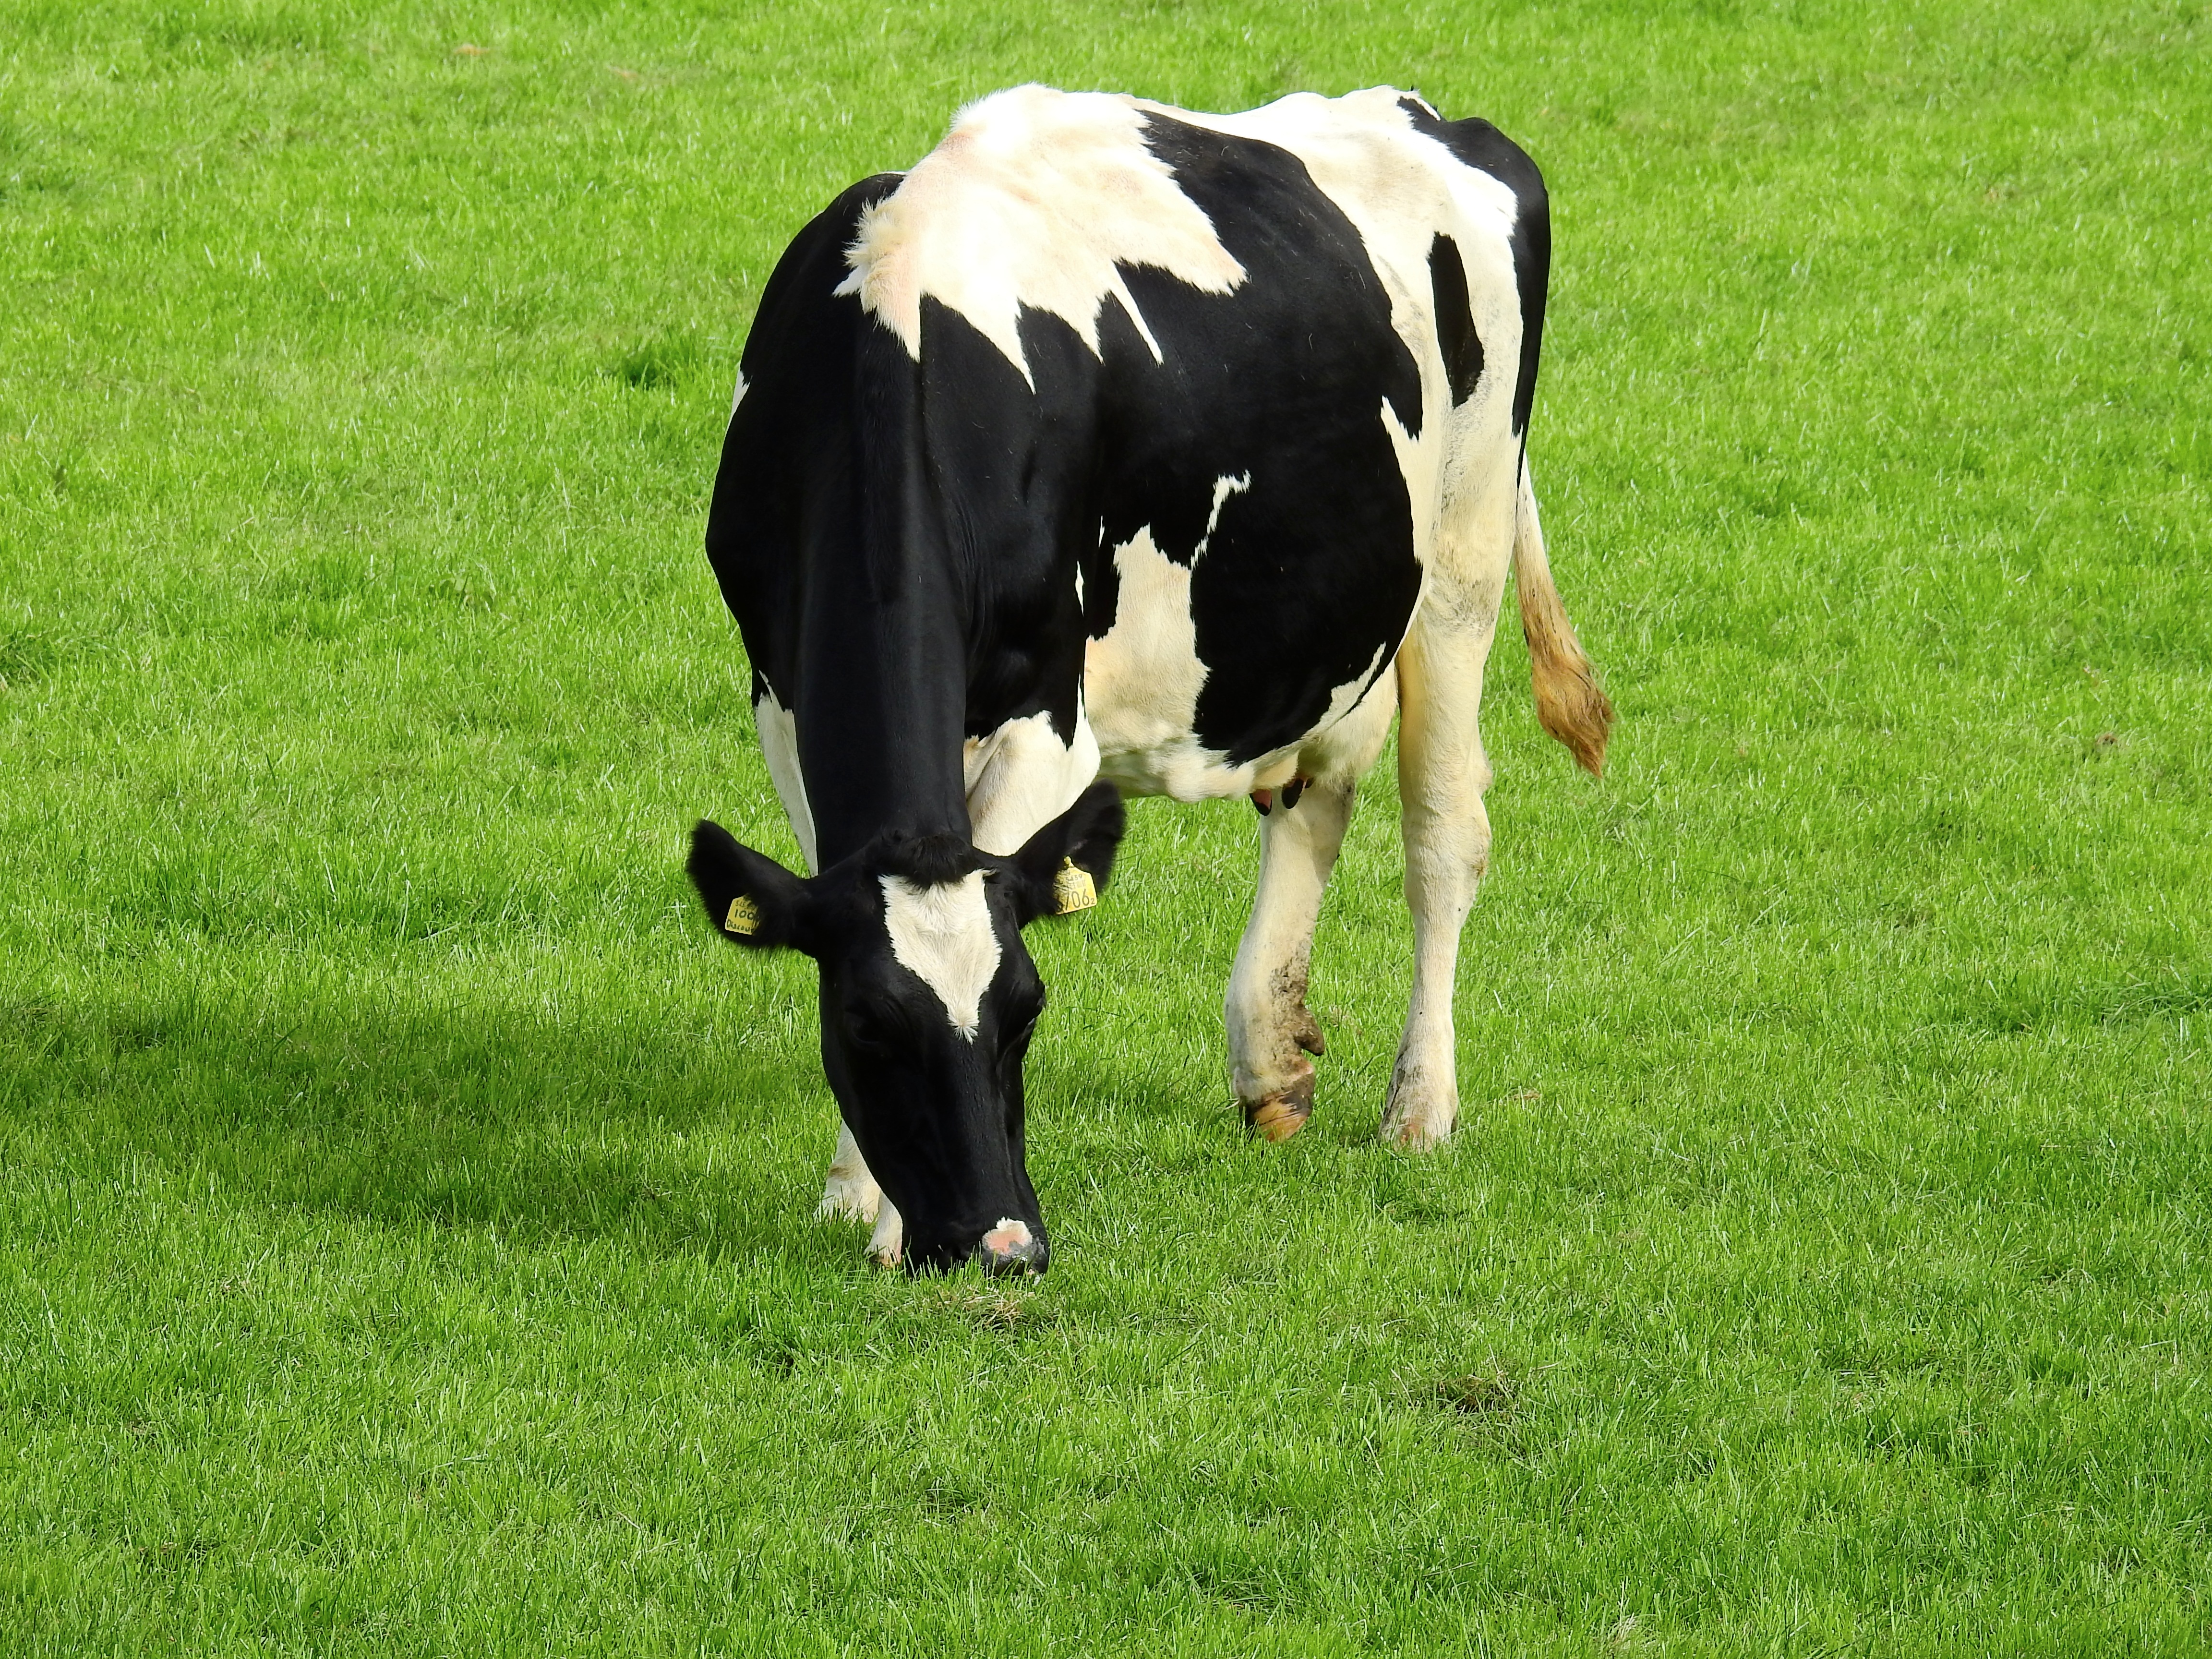
landscape, nature, grass, field, farm, meadow, summer, cow, pasture, grazing, mammal, agriculture, beef, bull, grassland, ruminant, dairy cow, cattle like mammal, cow goat family